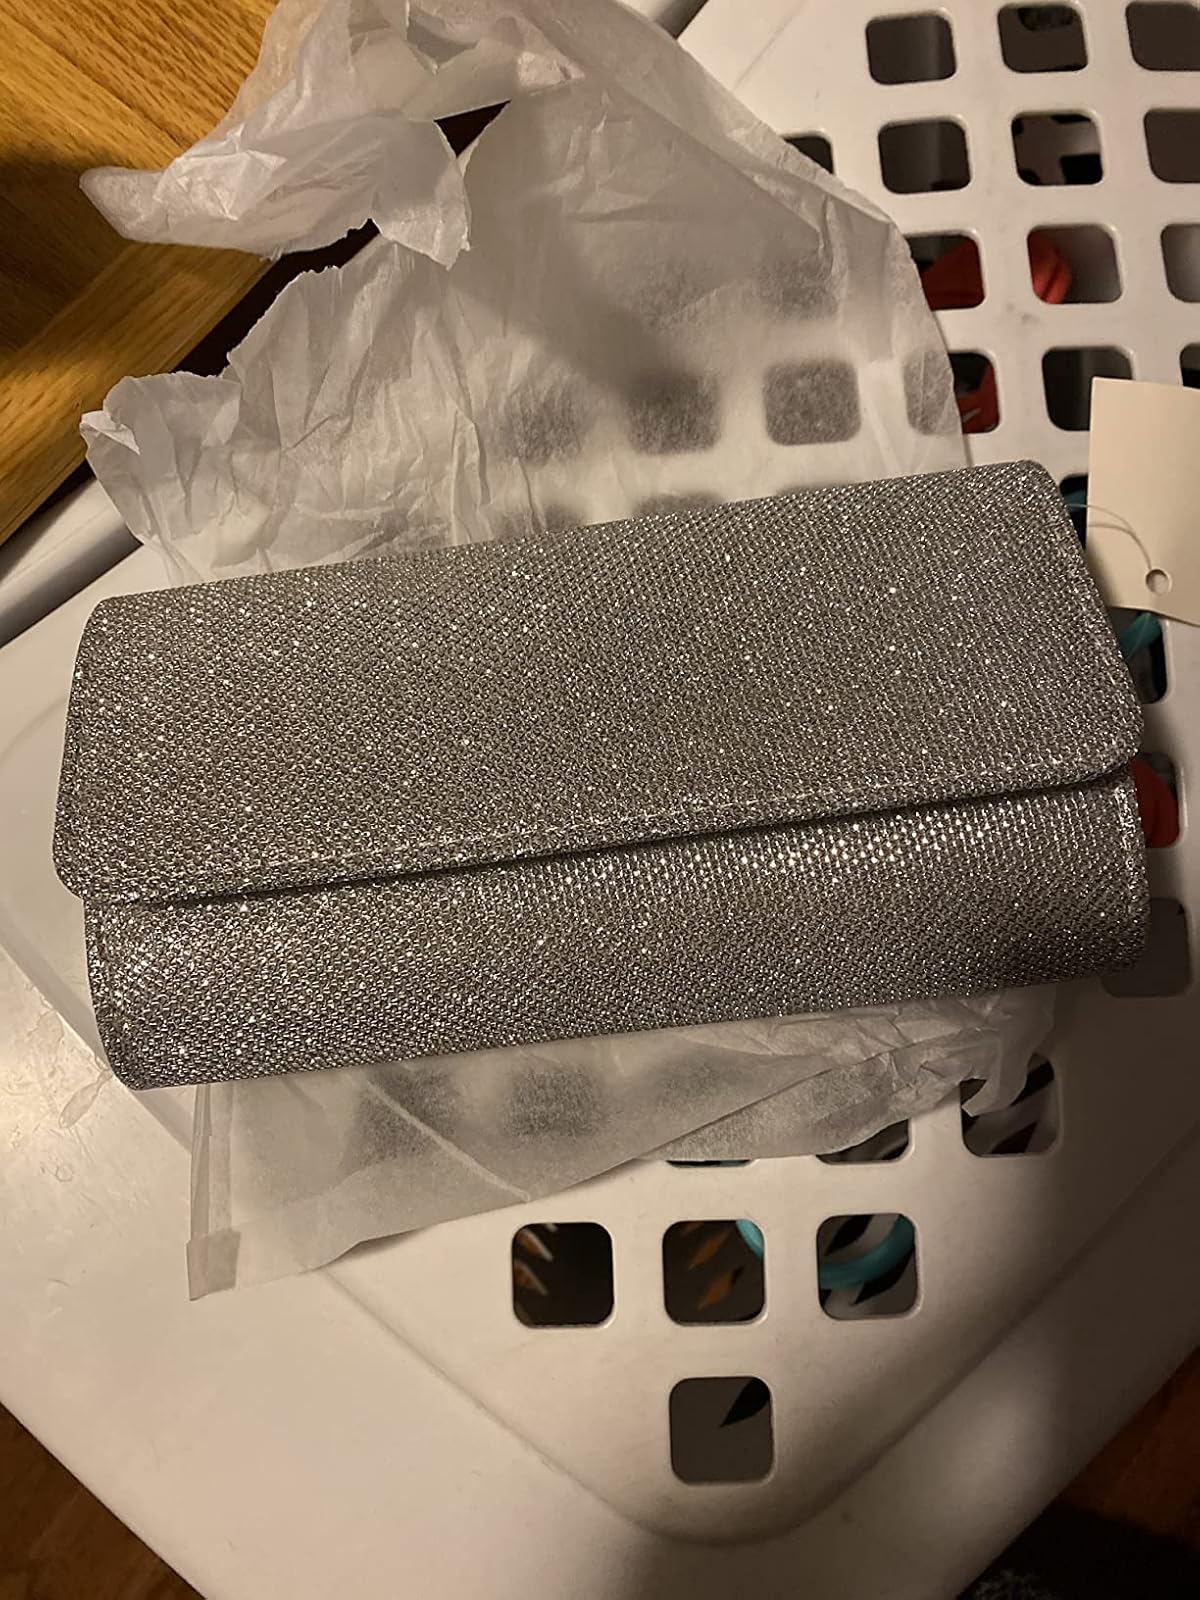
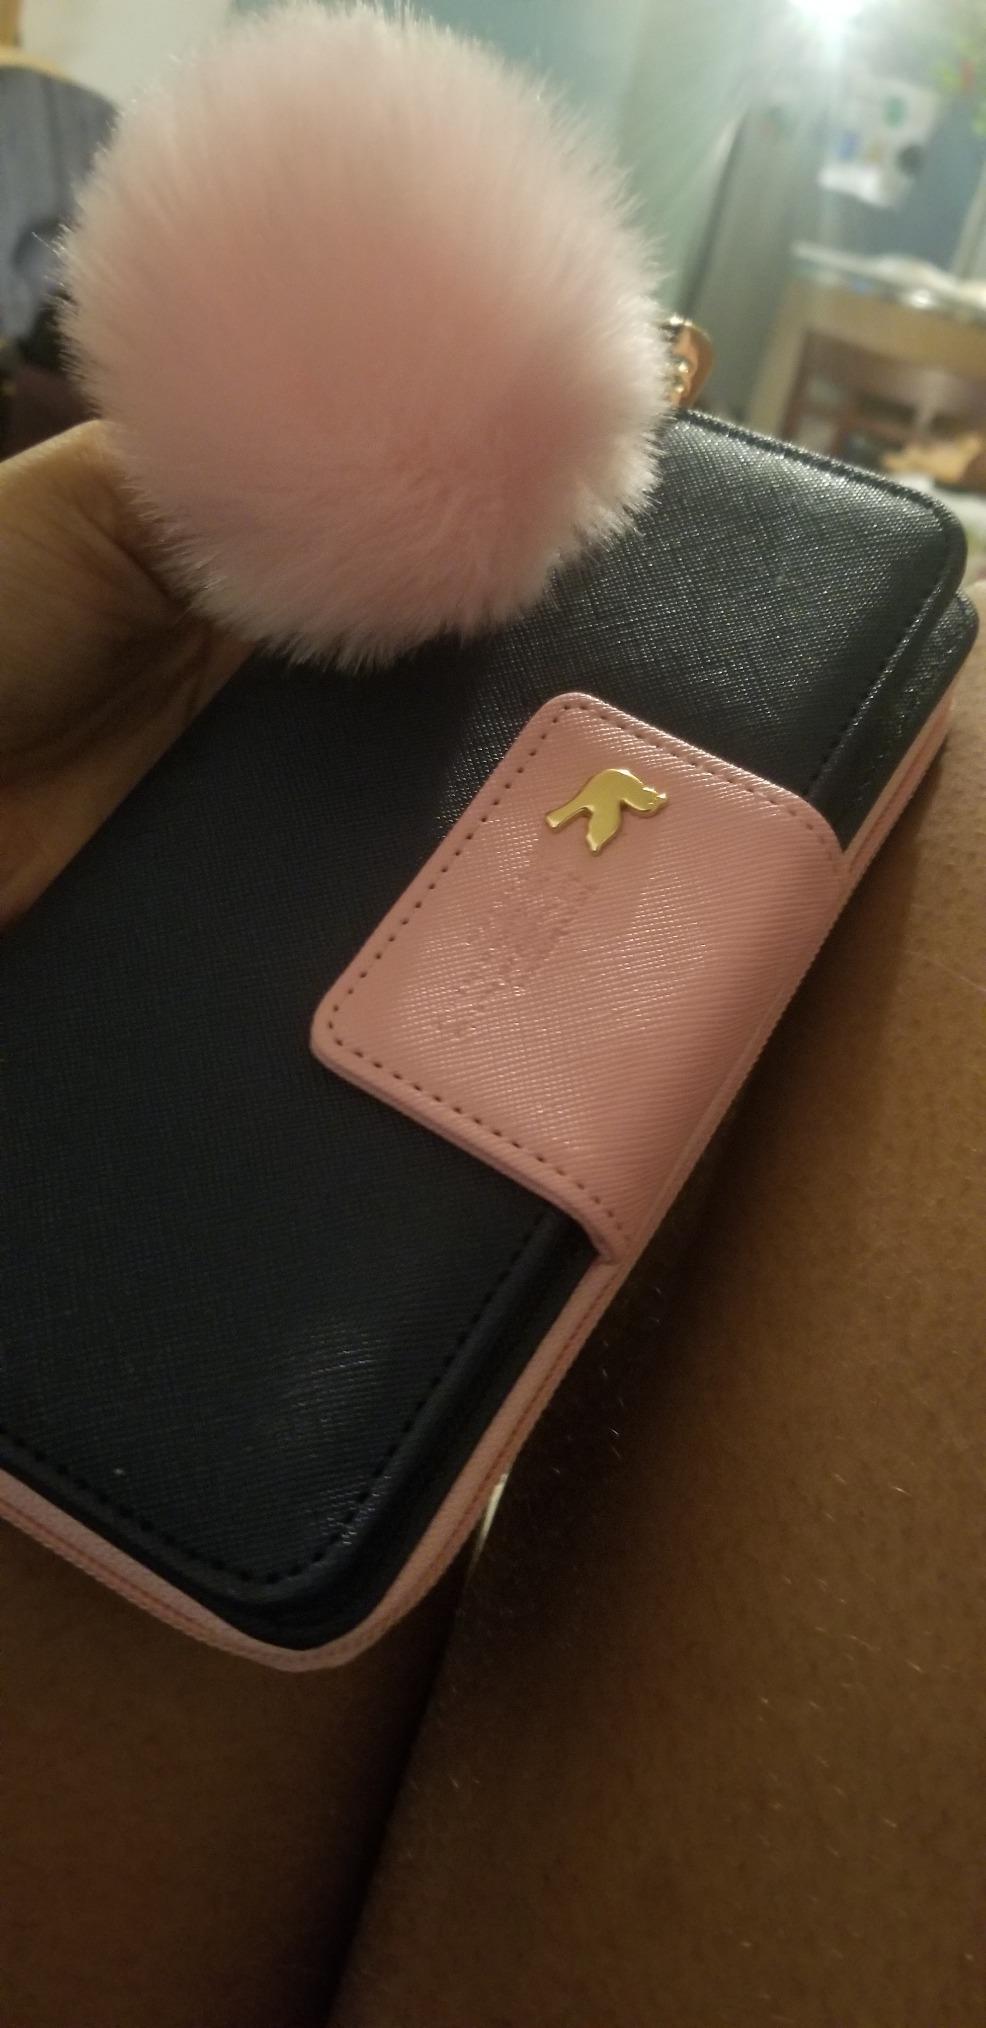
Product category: accessories_handbag
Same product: no